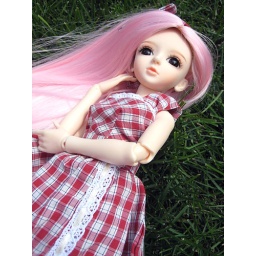
Summer: All that standing in these shoes are quite tiring.